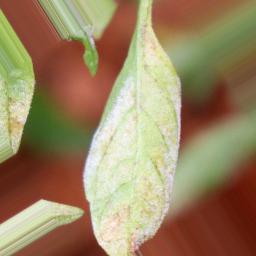
Label: powdery mildew